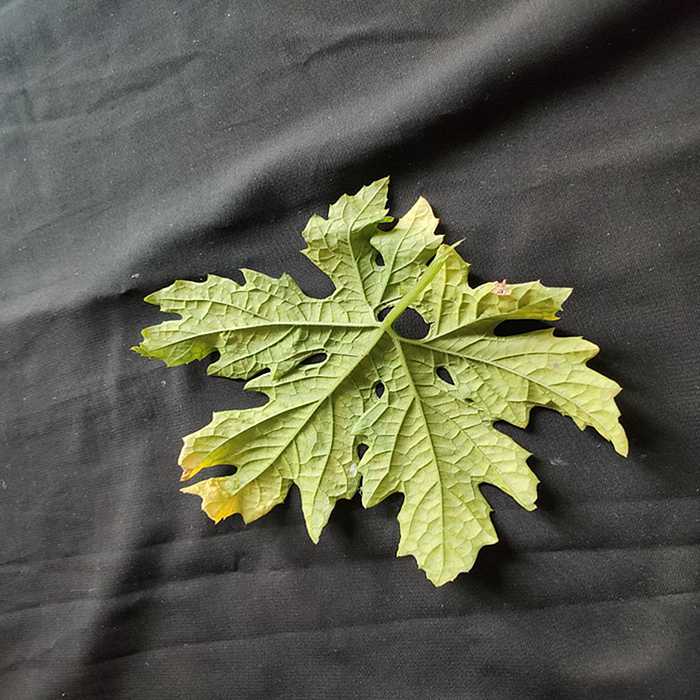
Plant: Bitter Gourd
Label: Mosaic virus